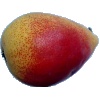
Label: Pear 2